Zeta Emilianidou

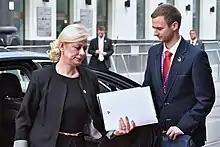
Emilianidou addressing a meeting of the Council of the European Union in 2016

On 2 April 2013, it was announced that Emilianidou would succeed Harris Georgiades as Minister of Labour; she took office the following day, becoming the first woman to serve in Nico Anastasiades' cabinet. After Anastasiades was re-elected in the 2018 presidential election, Emilianidou was re-appointed Minister of Labour.